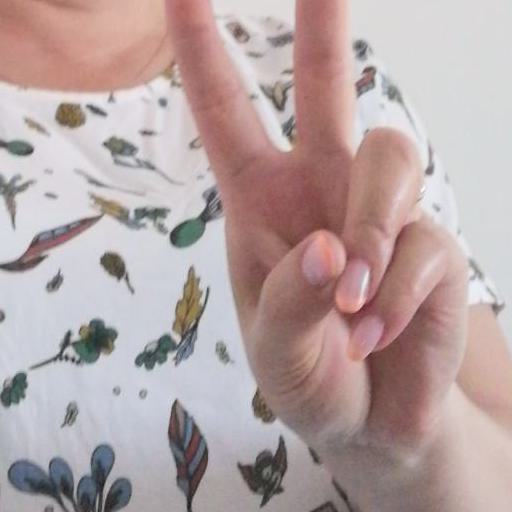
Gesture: peace